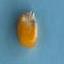
Maize quality: Good